Alien Hominid

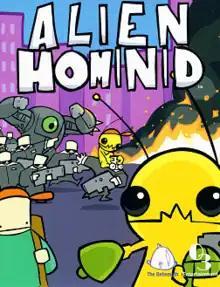
North American cover art

Alien Hominid is a run and gun video game developed by The Behemoth and first released as a Flash game on the multimedia website Newgrounds on August 7, 2002. It was originally developed in Adobe Flash by programmer and Newgrounds founder, Tom Fulp, and animator and artist, Dan Paladin. It has since been re-released in several expanded and enhanced iterations for home consoles and computers.